Neurosis (band)

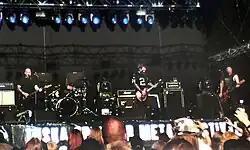
Neurosis at Tuska Open Air Metal Festival 2009

Neurosis is an American post-metal band from Oakland, California. It was formed in 1985 by guitarist Scott Kelly, bassist Dave Edwardson, and drummer Jason Roeder, initially as a crust punk band. Chad Salter joined as a second guitarist and appeared on the band's 1987 debut "Pain of Mind" and then Steve Von Till replaced him in 1989. The following year, the lineup further expanded to include a keyboardist and a visual artist. Beginning with their third album "Souls at Zero" (1992), Neurosis transformed their hardcore sound by incorporating diverse influences including doom metal and industrial music, becoming a major force in the emergence of the post-metal and sludge metal genres.